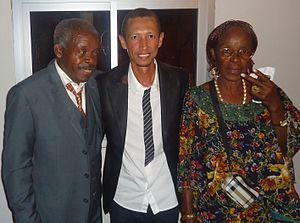
Eric Mendi, avec de part et d'autre le dramaturge Guillaume Oyono Mbia et son épouse.
La littérature africaine remonte à la plus haute Antiquité avec les écrits de l'Égypte antique. Les épopées et les contes traditionnels témoignent d'une importante tradition orale répandue à travers le continent, tandis que patrimoine littéraire écrit se développe considérablement au XXᵉ siècle. Les langues anglaise, française et portugaise, héritées de la colonisation, ou la langue arabe répandue en Afrique du Nord, sont couramment employées par les écrivains africains, mais la littérature écrite en langues africaines s'affirme peu à peu.